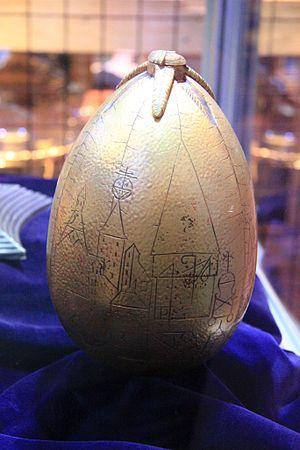
Le Tournoi des Trois sorciers est un événement qui se déroule à l'école de sorcellerie Poudlard pendant la quatrième année de scolarité de Harry Potter, dans la série littéraire du même nom.